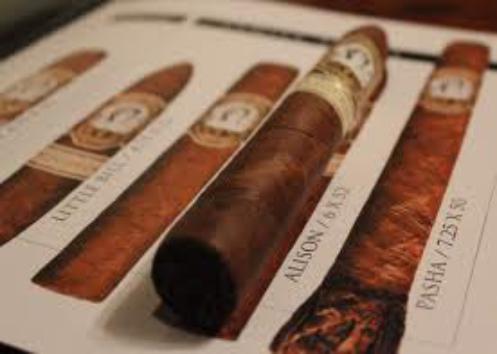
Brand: La Palina
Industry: Necessities